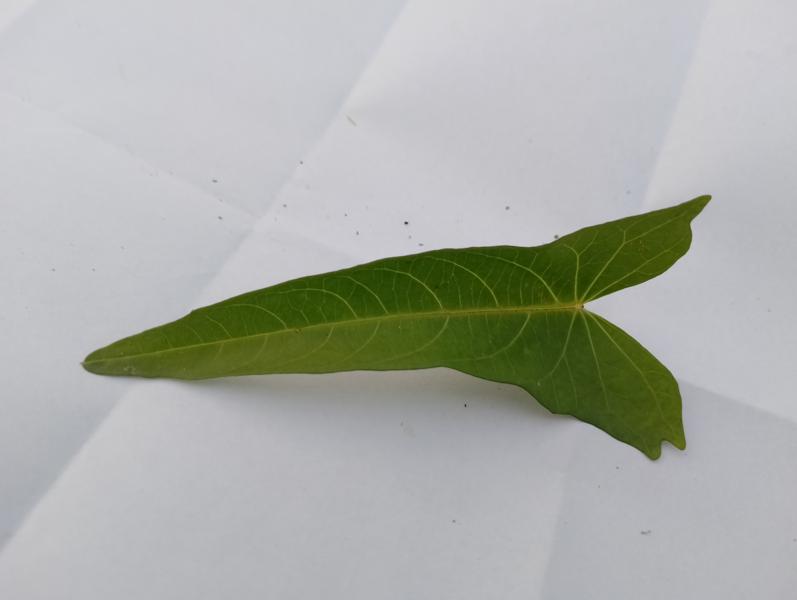
Weed species: Ipomoea aquatic